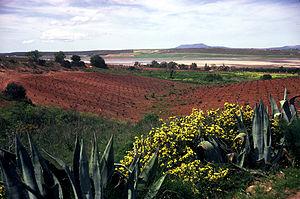
Cultures (vignoble) en périphérie de la Sebkha d'Arzew (26 mars 1974). Dans le lointain
Bethioua, anciennement Portus Magnus, devenu à l'époque de la colonisation française la commune de Vieil Arzew, puis Saint-Leu, est une commune algérienne de la wilaya d'Oran.